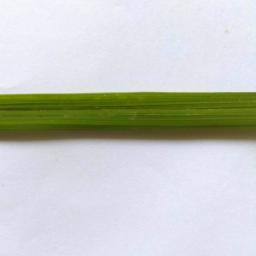
Label: Rice___Healthy